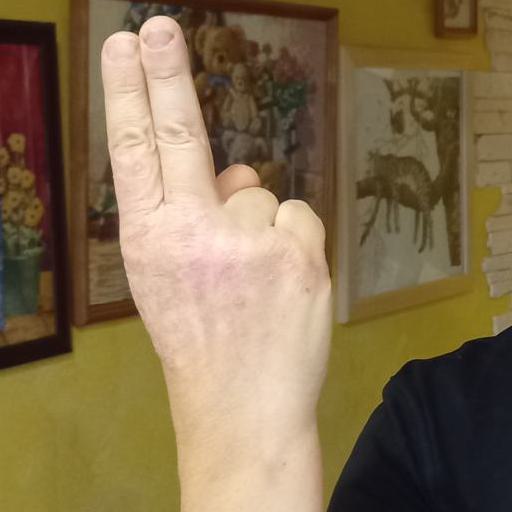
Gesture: two_up_inverted